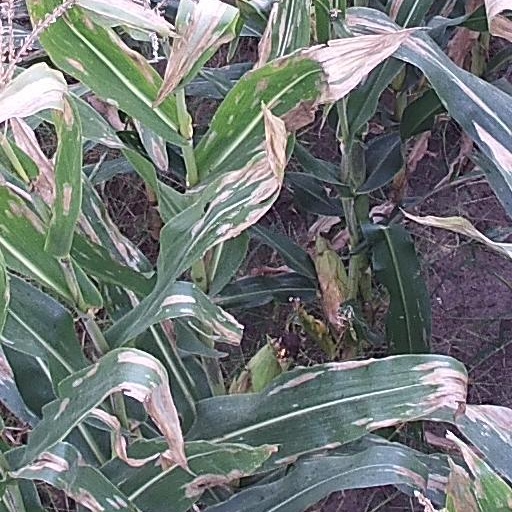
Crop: maize; corn